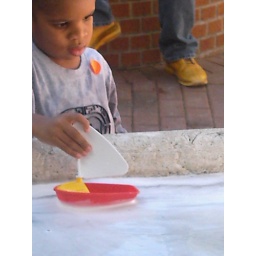
Zy playing with a boat in the soapy water